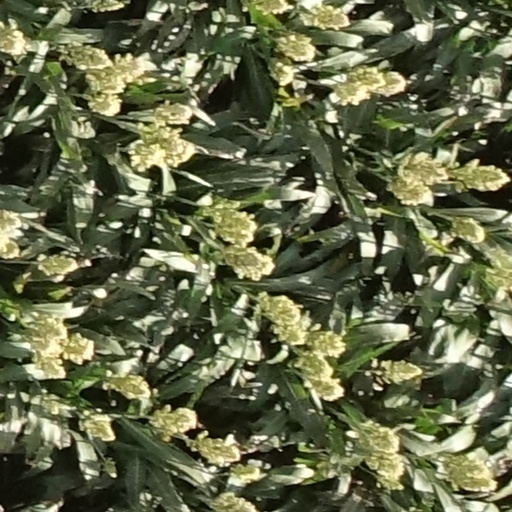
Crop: sorghum